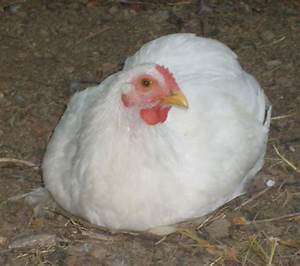
Label: chicken